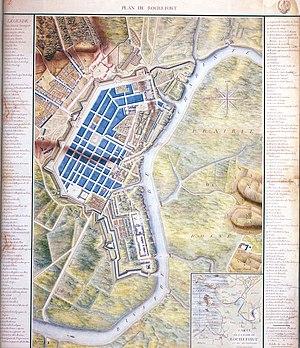
Plan de l'arsenal et de la ville royale de Rochefort aux VIIe siècle. L'original se trouve aux archives de la Marine à Vincennes (Service historique des armées).
Rochefort, appelée aussi Rochefort-sur-Mer, est une commune du Sud-Ouest de la France située dans le département de la Charente-Maritime. Ses habitants sont appelés les Rochefortais et les Rochefortaises.
L'hôpital de la Marine de Rochefort, ou hôpital maritime, est un ancien hôpital militaire du XVIIIᵉ siècle formant un ensemble monumental de bâtiments, de cours et de jardins ouvrant sur l'avenue Camille-Pelletan et le cours d'Ablois à Rochefort, dans le département français de Charente-Maritime. Il est le premier hôpital de France de conception pavillonnaire.